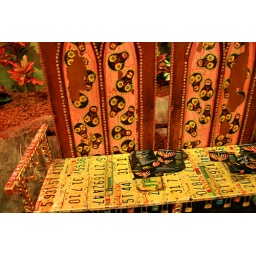
cool chair in front of the house of blues.